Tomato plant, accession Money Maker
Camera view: tilt-top (135 deg); turntable rotation: 330 degrees
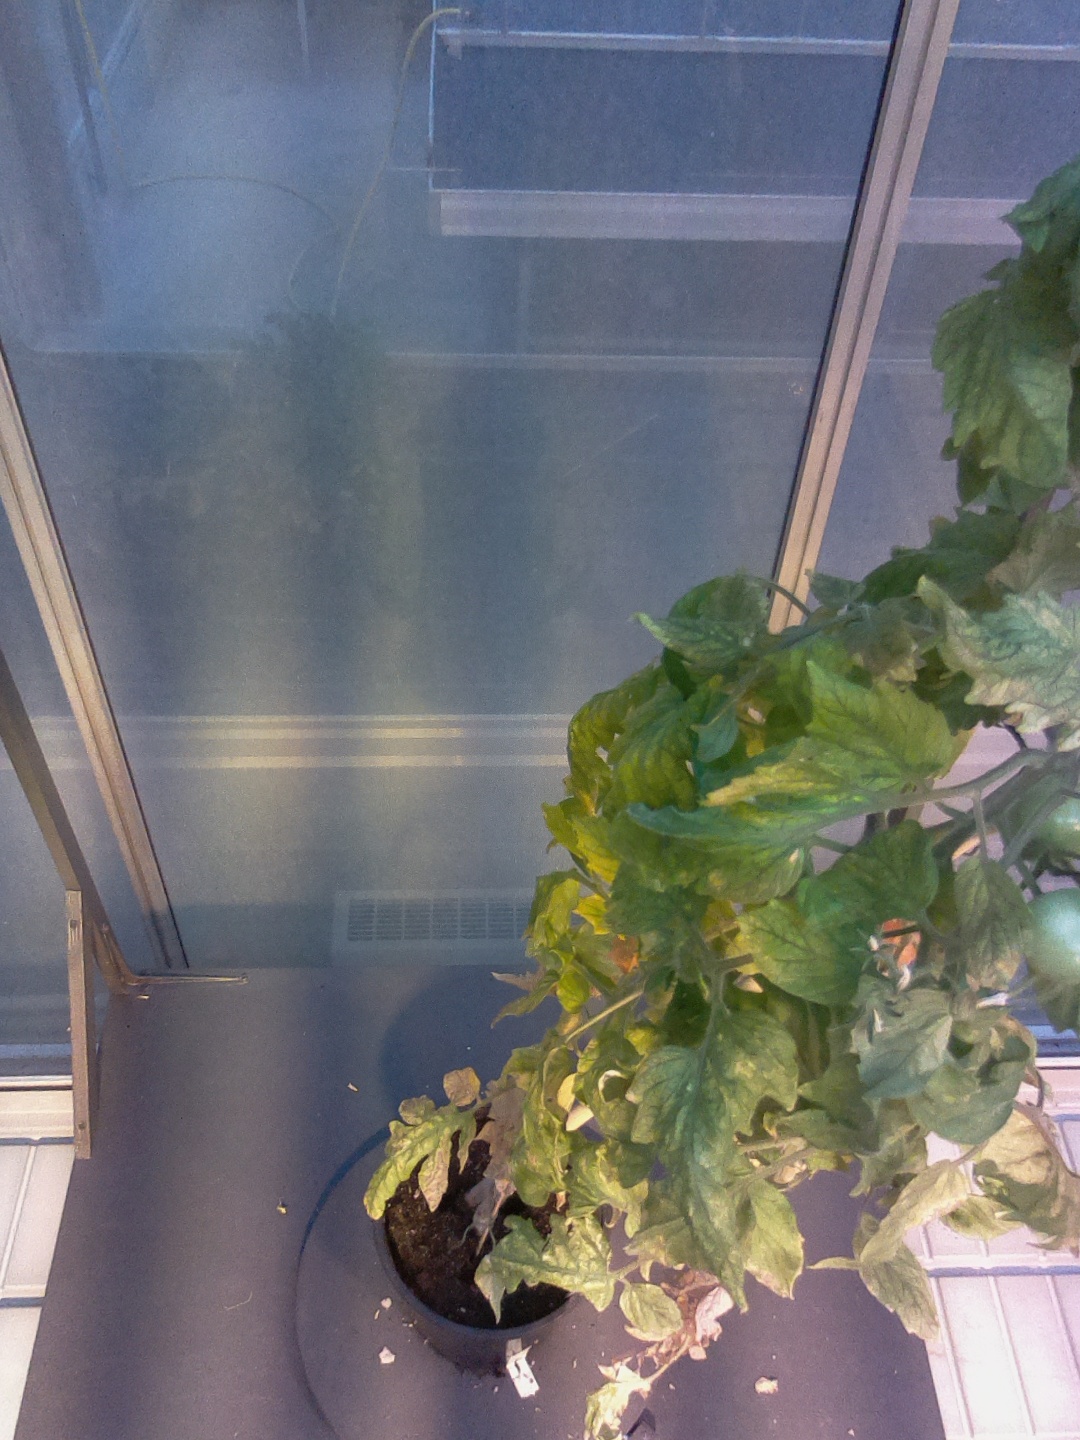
BBCH growth stage 81: 10%-20% of fruits show typical fully ripe color